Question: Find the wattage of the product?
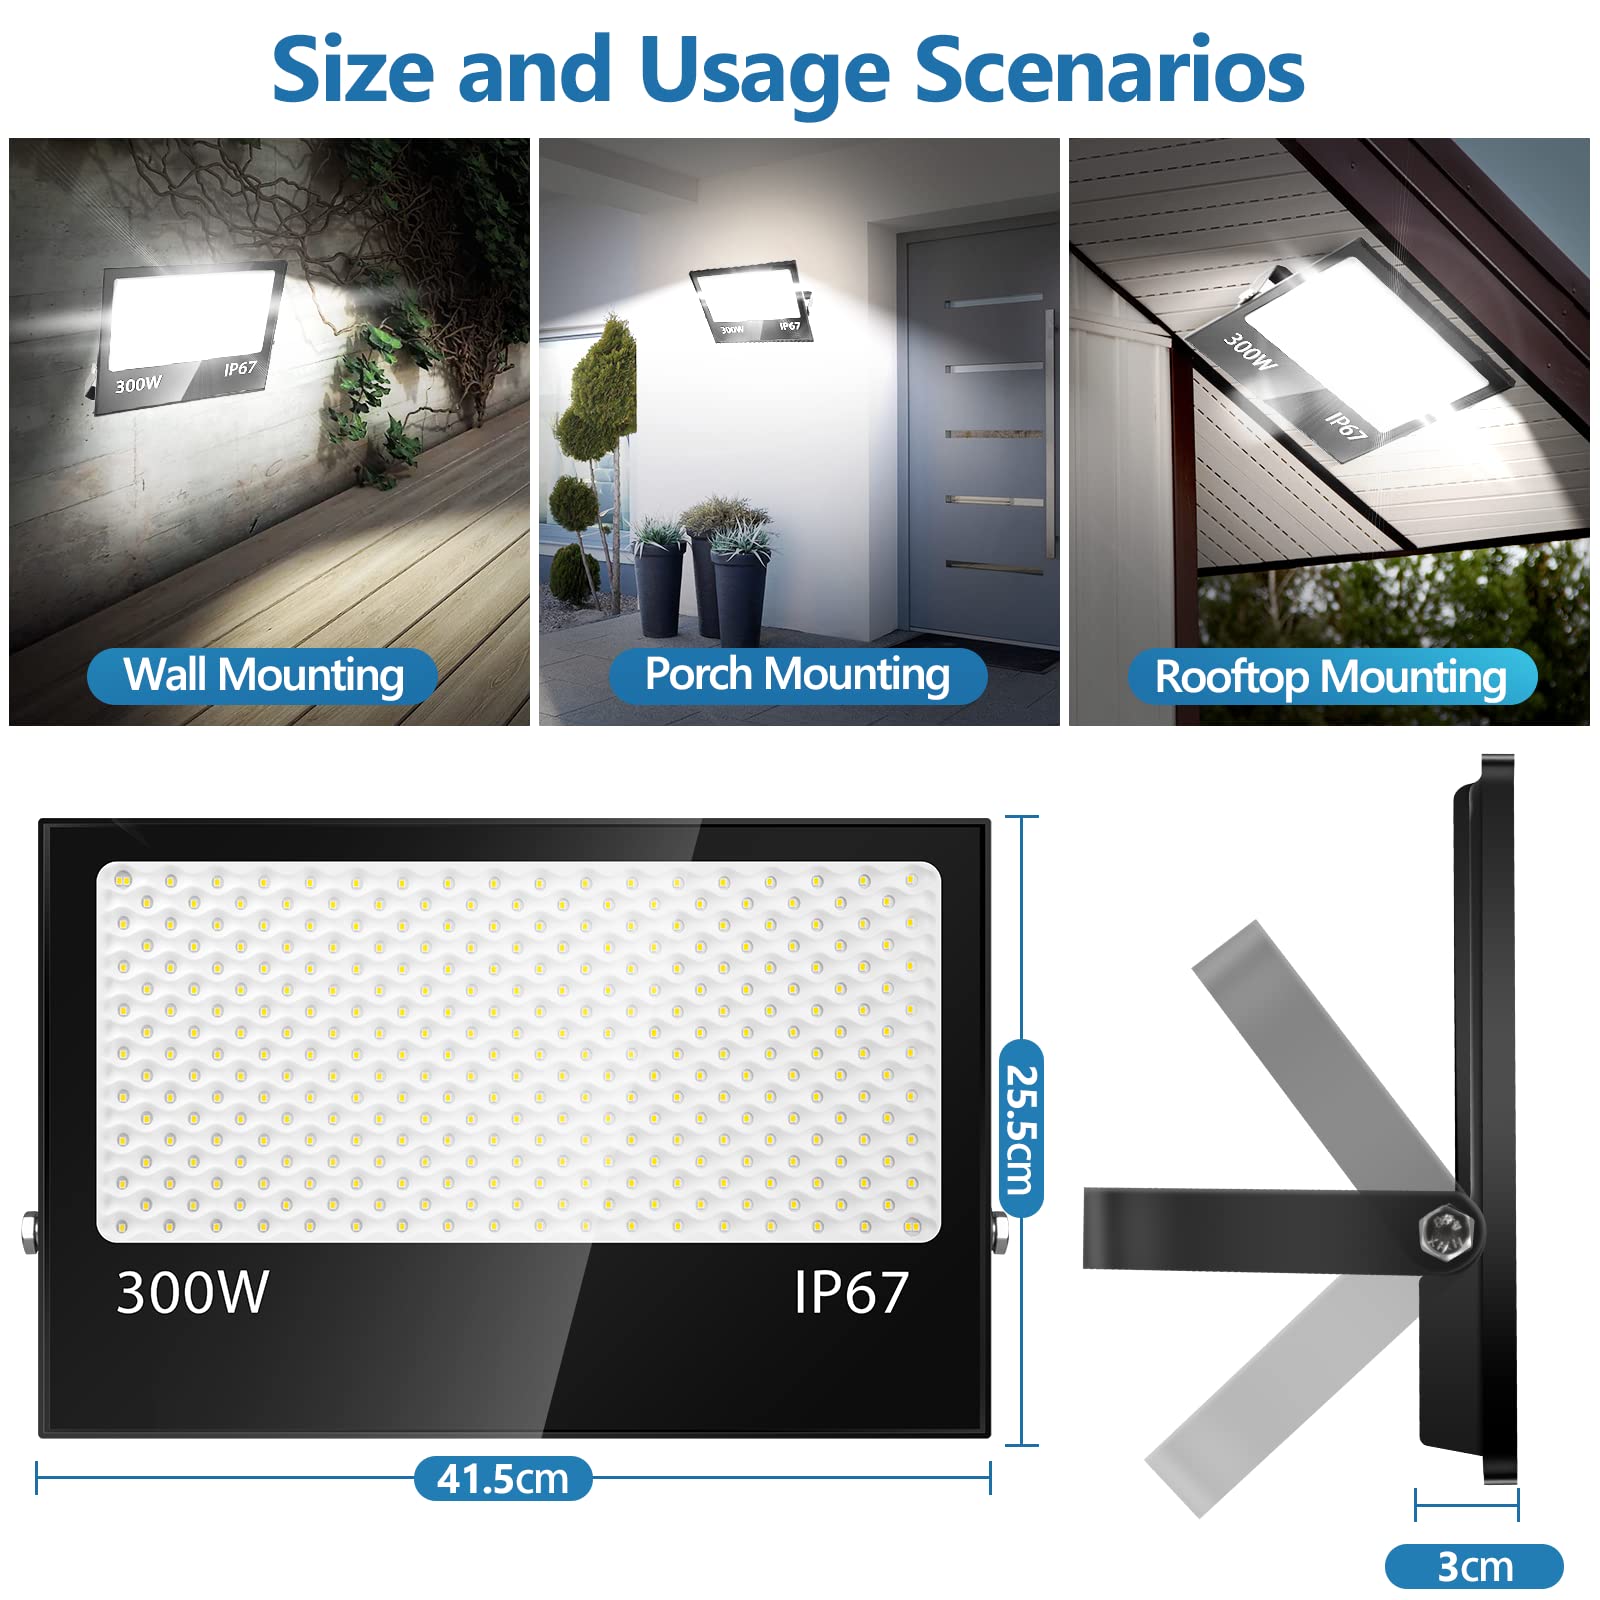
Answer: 300.0 watt